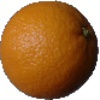
Label: Orange 1